Bear raid

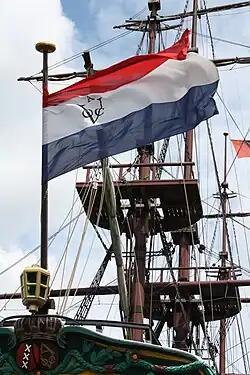
Replica of an East Indiaman of the Dutch East India Company/United East Indies Company (VOC)

The practice of bear raid has its roots in the 17th-century Dutch Republic. In 1609, Isaac Le Maire, a sizeable shareholder of the Dutch East India Company (VOC), organized a bear raid on the stock of the company.